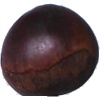
Label: Chestnut 1